Peregrine Osborne, 3rd Duke of Leeds

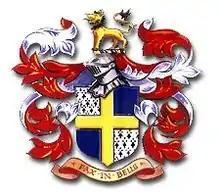
Ancestral arms of the Osborne family, Dukes of Leeds

Peregrine Hyde Osborne, 3rd Duke of Leeds (11 November 1691 – 9 May 1731) was a British peer.